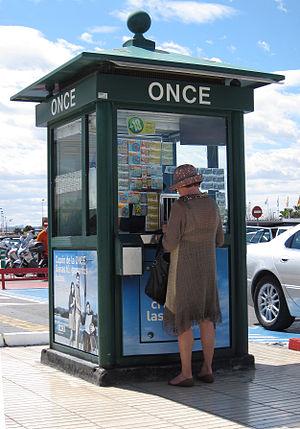
La ONCE, acronyme de Organización Nacional de Ciegos Españoles, est une institution à caractère social et démocratique sans but lucratif qui a pour but d'améliorer les conditions de vie des aveugles et déficients visuels en Espagne.